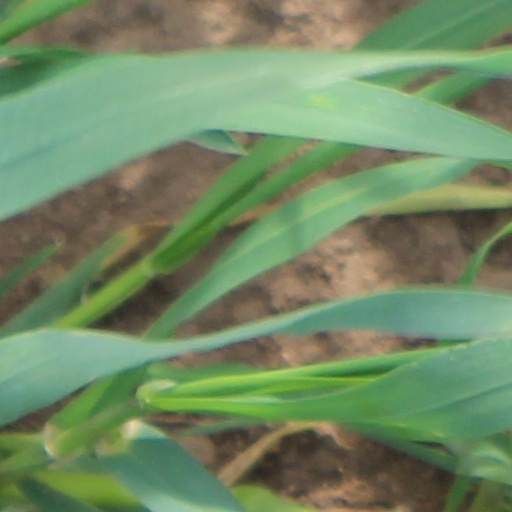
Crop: wheat